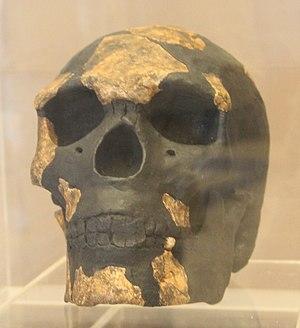
Reproduction du crâne de l'Homme de Kibish. Musée des Civilisations Noires de Dakar (Sénégal).
L'Homme de Kibish, aussi appelé Omo Kibish 1 et Omo Kibish 2, est le nom donné à deux crânes humains fossiles appartenant à l'espèce Homo sapiens, découverts en 1967 par Richard Leakey près de Kibish, dans la basse vallée de l'Omo, en Éthiopie. Ils figurent parmi les plus anciens fossiles connus d'Homo sapiens, avec une datation publiée en 2005 d'environ 195 000 ans avant le présent.